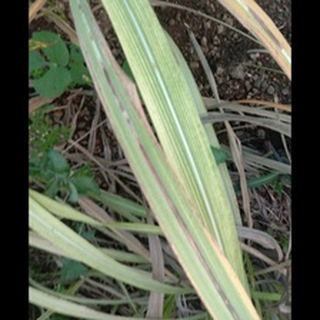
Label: sugarcane_red_rot